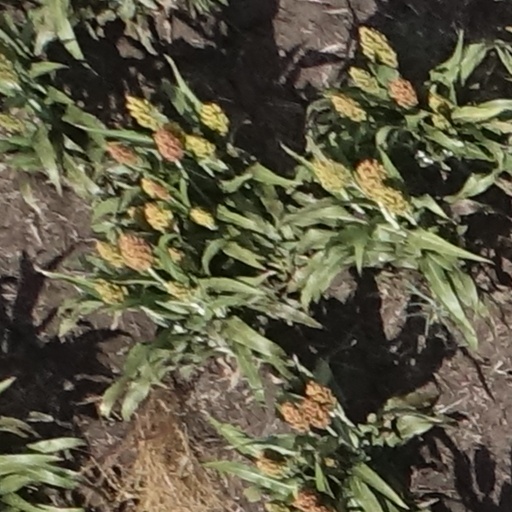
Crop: sorghum